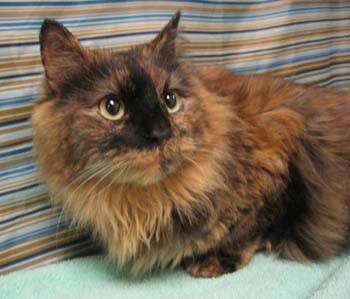
Label: cat